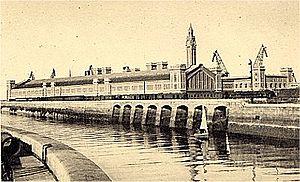
La gare maritime transatlantique de Cherbourg ou gare de Cherbourg-Maritime est une ancienne gare ferroviaire française et maritime, en service entre les années 1930 et 1960, située sur le territoire de la commune de Cherbourg-en-Cotentin, dans le département de la Manche, en région Normandie.
Cherbourg-en-Cotentin est une ville située dans le département de la Manche en région Normandie, au nord de la péninsule du Cotentin. Elle est peuplée de 79 200 habitants. C'est une ville portuaire possédant la plus grande rade artificielle d'Europe et la seconde au monde. C'est également, avec les villes d'Avranches et de Coutances, une des trois sous-préfectures du département de la Manche et également la préfecture maritime de la Manche et de la mer du Nord. La commune est généralement appelée Cherbourg, du nom de son principal et plus ancien pôle urbain.
La Cité de la Mer est un parc scientifique et ludique, inauguré le 29 avril 2002 et situé à Cherbourg-en-Cotentin, consacré à l'exploration sous-marine et à la découverte des grandes profondeurs, complété en 2012 par un nouvel espace Titanic, retour à Cherbourg.
Port de pêche gaulois, devenu place forte à la pointe du Cotentin à partir des Romains, Cherbourg devient un enjeu stratégique de la guerre de Cent Ans. Avec la décision d'établir une rade artificielle par la construction d'une digue, puis l'établissement d'un port militaire, Cherbourg se développe fortement au XIXᵉ siècle. Port d'escale transatlantiques dans la première moitié du XXᵉ siècle, Cherbourg est l'un des objectifs prioritaires des troupes américaines lors du débarquement de Normandie en 1944.
Cherbourg-Octeville est une ancienne commune française du département de la Manche. Résultant de la fusion des communes de Cherbourg et d'Octeville le 1ᵉʳ mars 2000, elle devient commune déléguée de Cherbourg-en-Cotentin, commune nouvelle créée le 1ᵉʳ janvier 2016 et issue de la fusion de Cherbourg-Octeville, Équeurdreville-Hainneville, La Glacerie, Querqueville et Tourlaville.